Question: Where is the boat?
Tambaya: Ina jirgin ruwan?
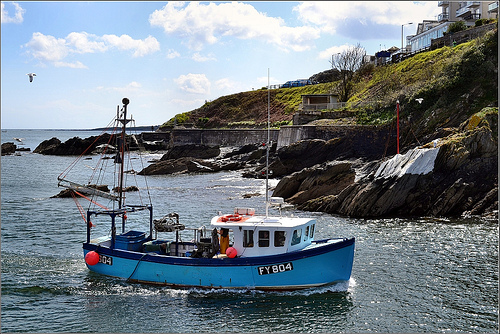
Answer: In the water.
Amsa: A cikin ruwan.